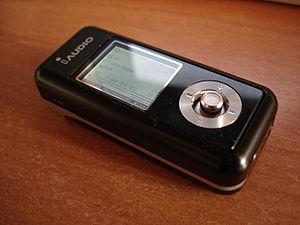
Cowon est une société sud-coréenne. Son nom de départ fut Cerwon electronics avant d'être changé pour Cowon qui ressemble syntaxiquement mais possède un sens différent. À l’origine, elle a créé des logiciels multimédia comme JetAudio, puis a ensuite diversifié son activité dans les baladeurs numériques, dont la gamme iAUDIO. Ses produits phares sont le D2, l'iAUDIO X5 et le Cowon A2/A3, mais surtout le Cowon S9 dont le succès est énorme. Cowon nourrit sa réputation de pionnier du monde audio principalement grâce à sa technologie BBE+ instaurée sur tous ses baladeurs numériques : une technologie qui offre des réglages très diversifiés pour le son. Le Cowon J3, successeur du Cowon S9, est, à ce jour, l'un des derniers produits de la marque même s'il n'est plus fabriqué.